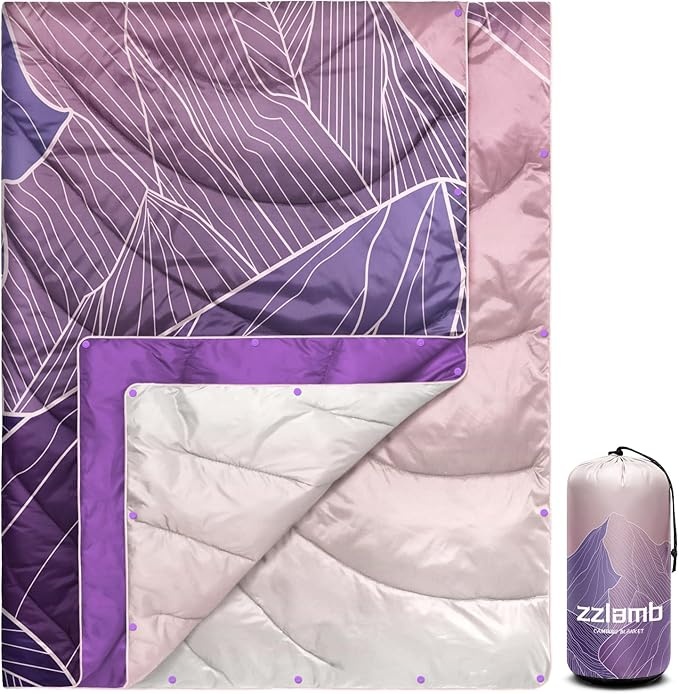
zzlamb Camping Blanket, Outdoor Lightweight Travel Blanket Puffy Portable Down Alternative, Windproof Warm Cloak with Snaps, Cozy Quilt Backpacking Picnic RV Plane Car Hammock Beach Climbing
About This Front Cover: 100% Polyester Back Cover: 100% Nylon 1.Lightweight & Portable: This mini blanket comes with a durable carrying bag, which weighs just 1.5lbs, allowing for easy folding and transport. The small warm blanket measures 39x55 inches, which is better for kids. Adults can use it as a lap blanket. The bottom of the storage bag made of mesh makes you pack the blanket easily. A handle on the side of the stuff sack allows you to take the puffy blanket to everywhere 2.Functional Designs: The poncho snaps design could transform the puffy blanket into a cloak and make your hands available while you are drinking, eating, chatting or doing some campsite tasks and still keep you cozy. Buttoning up the snaps makes the soft blanket be a simple sleeping bag; two blankets can also be connected as a larger sleeping bag. Loops at the four corners allow you to stake the camping blanket into the ground and you can use it as a picnic mat and lie down 3.Warm Retention: Filled with premium high-loft filling that could store air and thus greatly keep the heat, zzlamb puffy camping blanket enhanced heat retention so that can make you stay cozy even though in outdoors and indoors especially during nighttime 4.Durability & Easy Care: Made from 20D nylon fabric and 20D polyester, the camping blanket can withstand water, sand, dirty, wind and etc. Even if you are in a windy condition, warmth is still around you. Its robust construction ensures long-lasting use, accompanying you on countless camping trips without losing its integrity. As for cleaning, just wipe it with wet wipes for light stain. Machine wash on a gentle cycle low is better for deeper cleaning 5.Camping Present: Available in a variety of colors and designs, this camping blanket caters to different tastes. Packed in the designed box and printed with a fine design, the down-like blanket is a great present for outdoor adventurers, traveller, hiker, etc. We make effort to provide you with affordable blankets for versatile places and are more than happy to serve if you have any concerns with our blankets Overview Material : Premium High-loft Filling Color : Secluded Dreams Brand : zzlamb Special Feature : Boxed, Cozy, Lightweight, Portable, Vacuums Style : Contemporary
Brand: zzlamb
Category: Sporting Goods > Outdoor Recreation > Camping & Hiking > Sleeping Bags